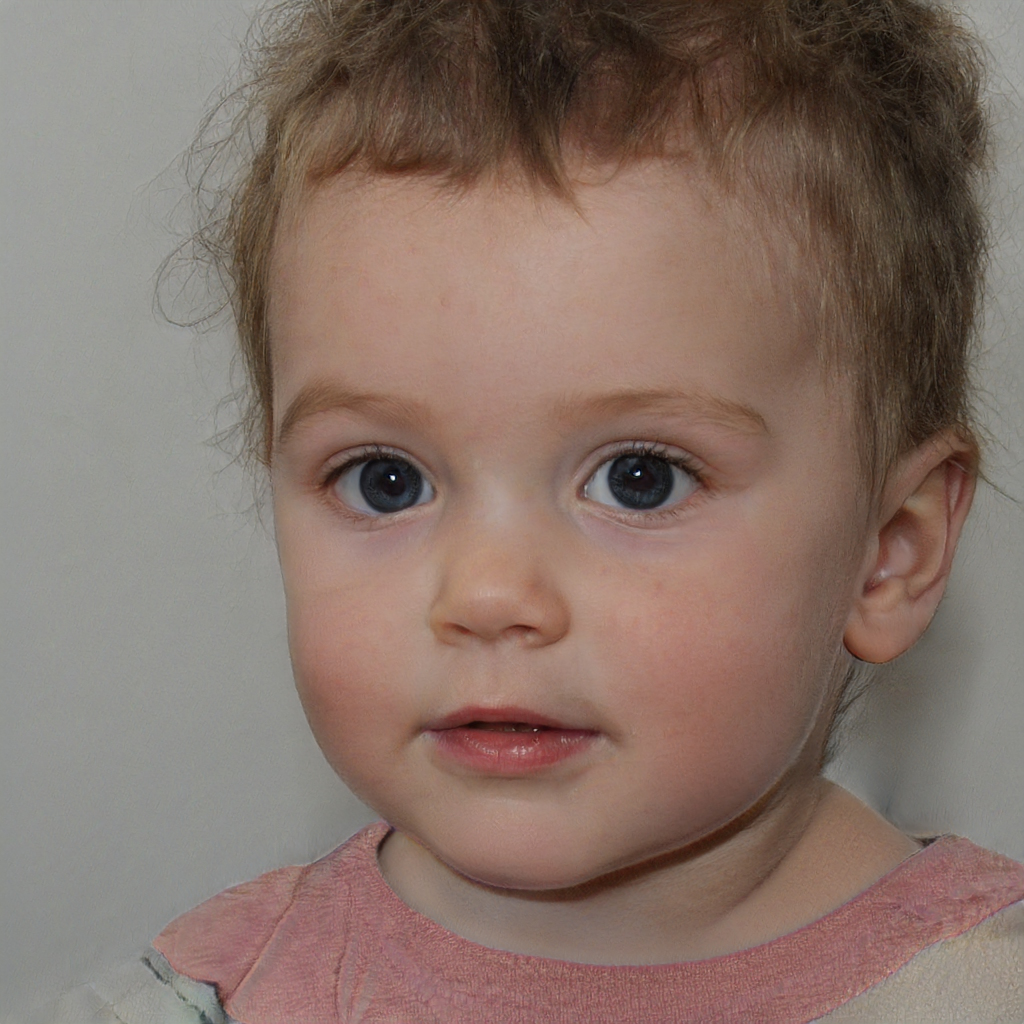
Gender: Female